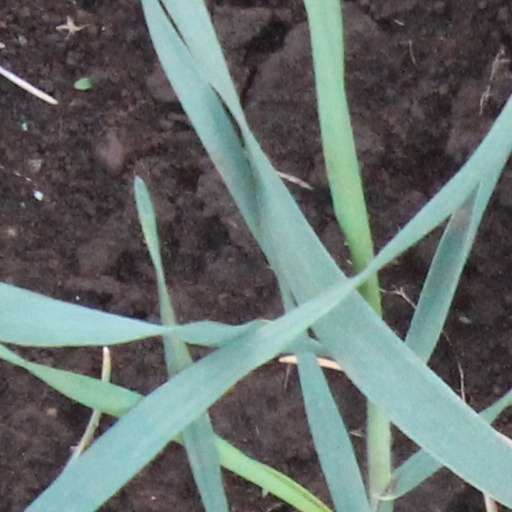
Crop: wheat